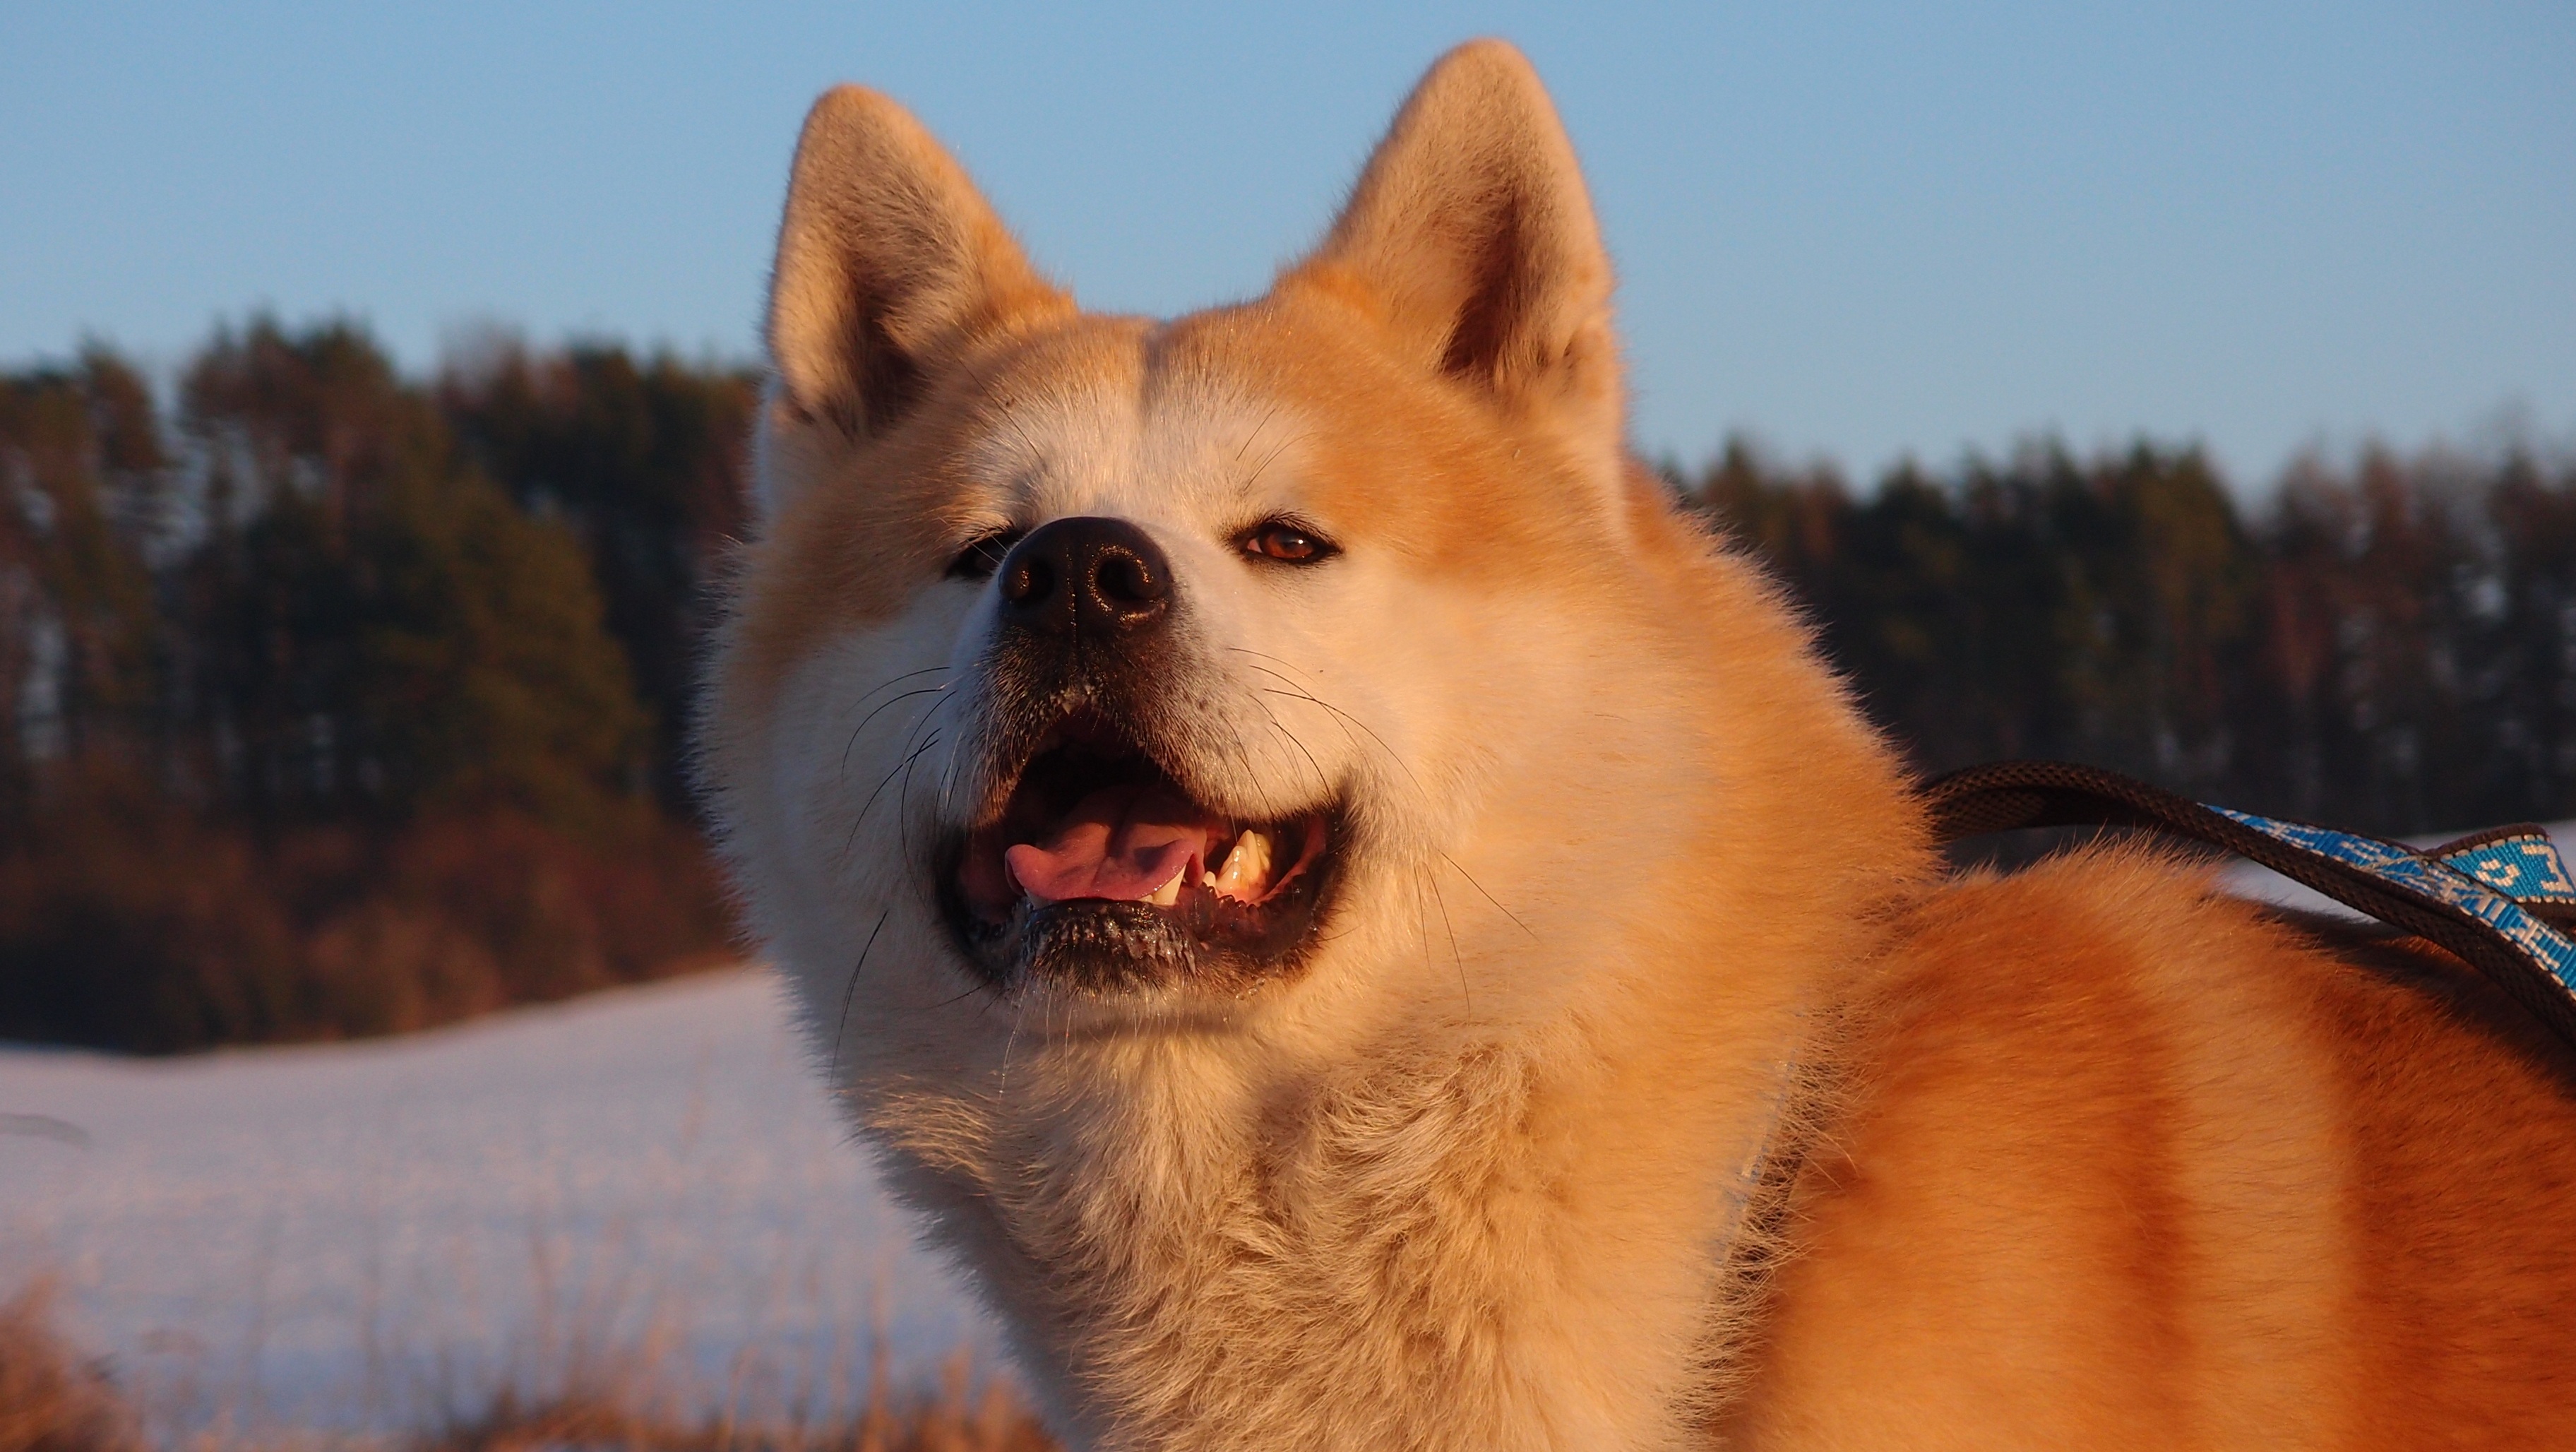
puppy, dog, animal, pet, mammal, pets, vertebrate, dog breed, akita, akita inu, korean jindo dog, dingo, dog like mammal, saarloos wolfdog, wolfdog, czechoslovakian wolfdog, dog breed group, greenland dog, west siberian laika, eurasier, icelandic sheepdog, finnish spitz